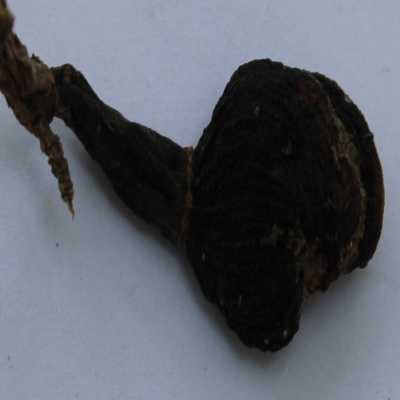
Crop: Cashew
Condition: anthracnose